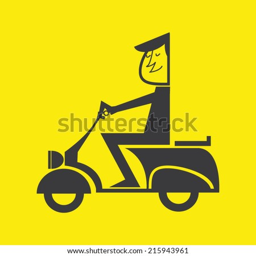
man on a scooter : vector illustration of motorcycle rider .